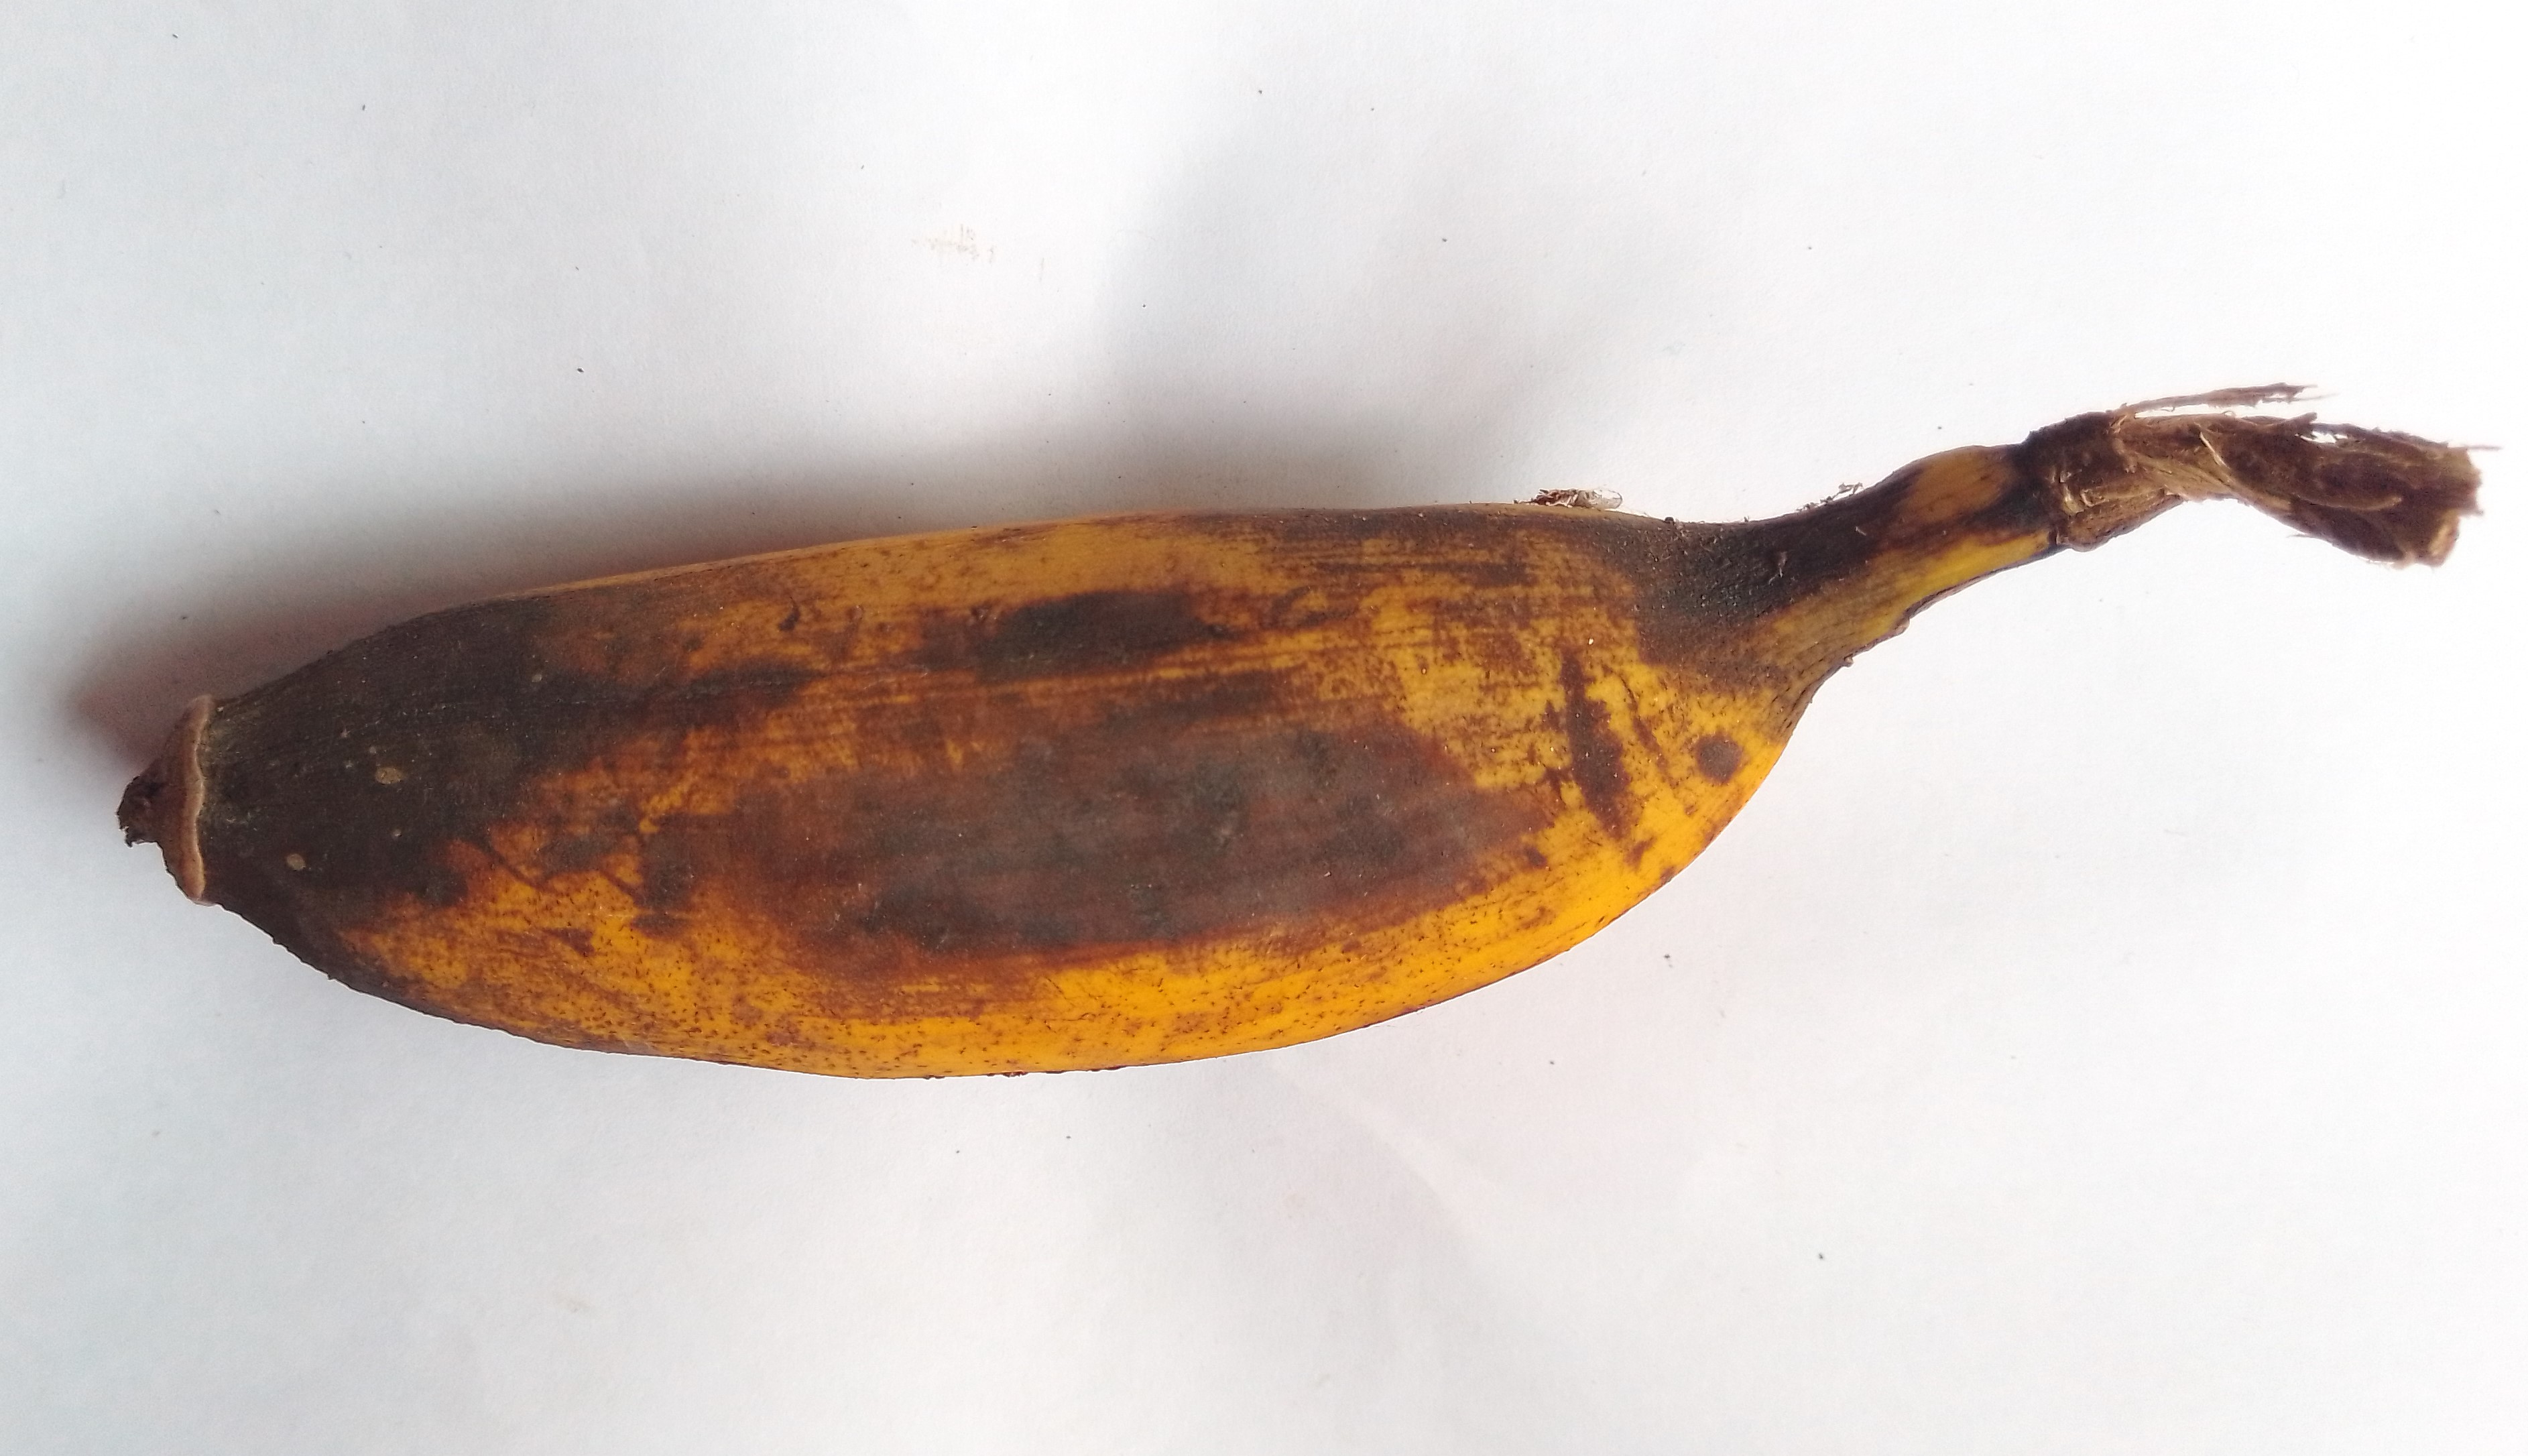
Fruit: banana
Condition: rotten